Sexual activity during pregnancy

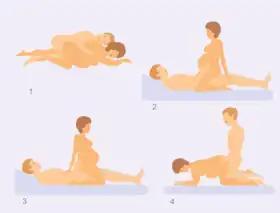
Sex positions for pregnant women

Some studies in the 1980s and 1990s contend that it is useful for pregnant women to continue to be sexually active, specifically noting that overall sexual satisfaction was correlated with feeling happy about being pregnant, feeling more attractive in late pregnancy than before pregnancy, and experiencing orgasm. Sexual activity has also been suggested as a way to prepare for induced labor; some believe the natural prostaglandin content of seminal fluid can favor the maturation process of the cervix, making it more flexible, allowing for easier and faster dilation and effacement of the cervix. However, the efficacy of using sexual intercourse as an induction agent "remains uncertain".